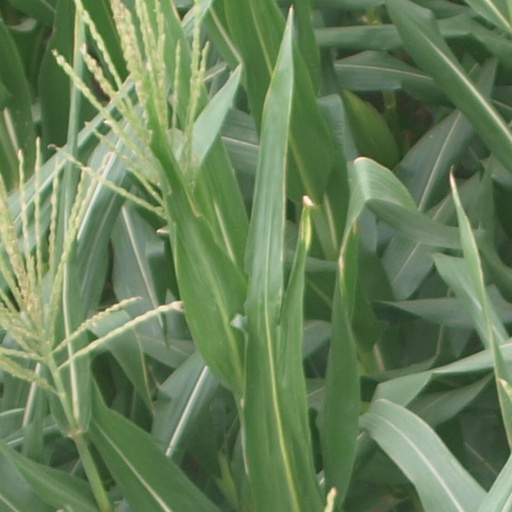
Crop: maize; corn